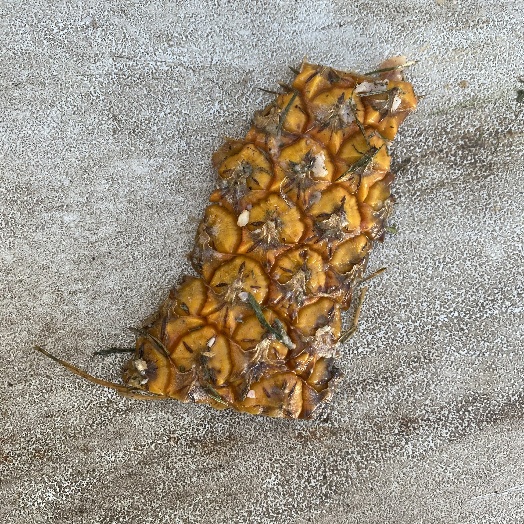
Label: Food Organics